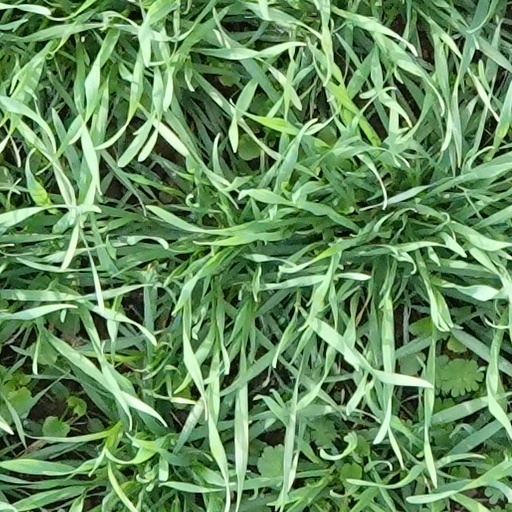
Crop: wheat